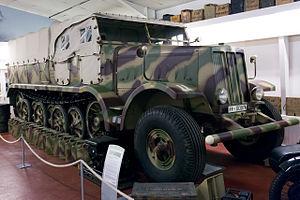
Le Sd.Kfz.9 FAMO ou Schwerer Zugkraftwagen 18t FAMO est un tracteur semi-chenillé utilisé durant la Seconde Guerre mondiale. Il est conçu par la Reichswehr et introduit en 1939.